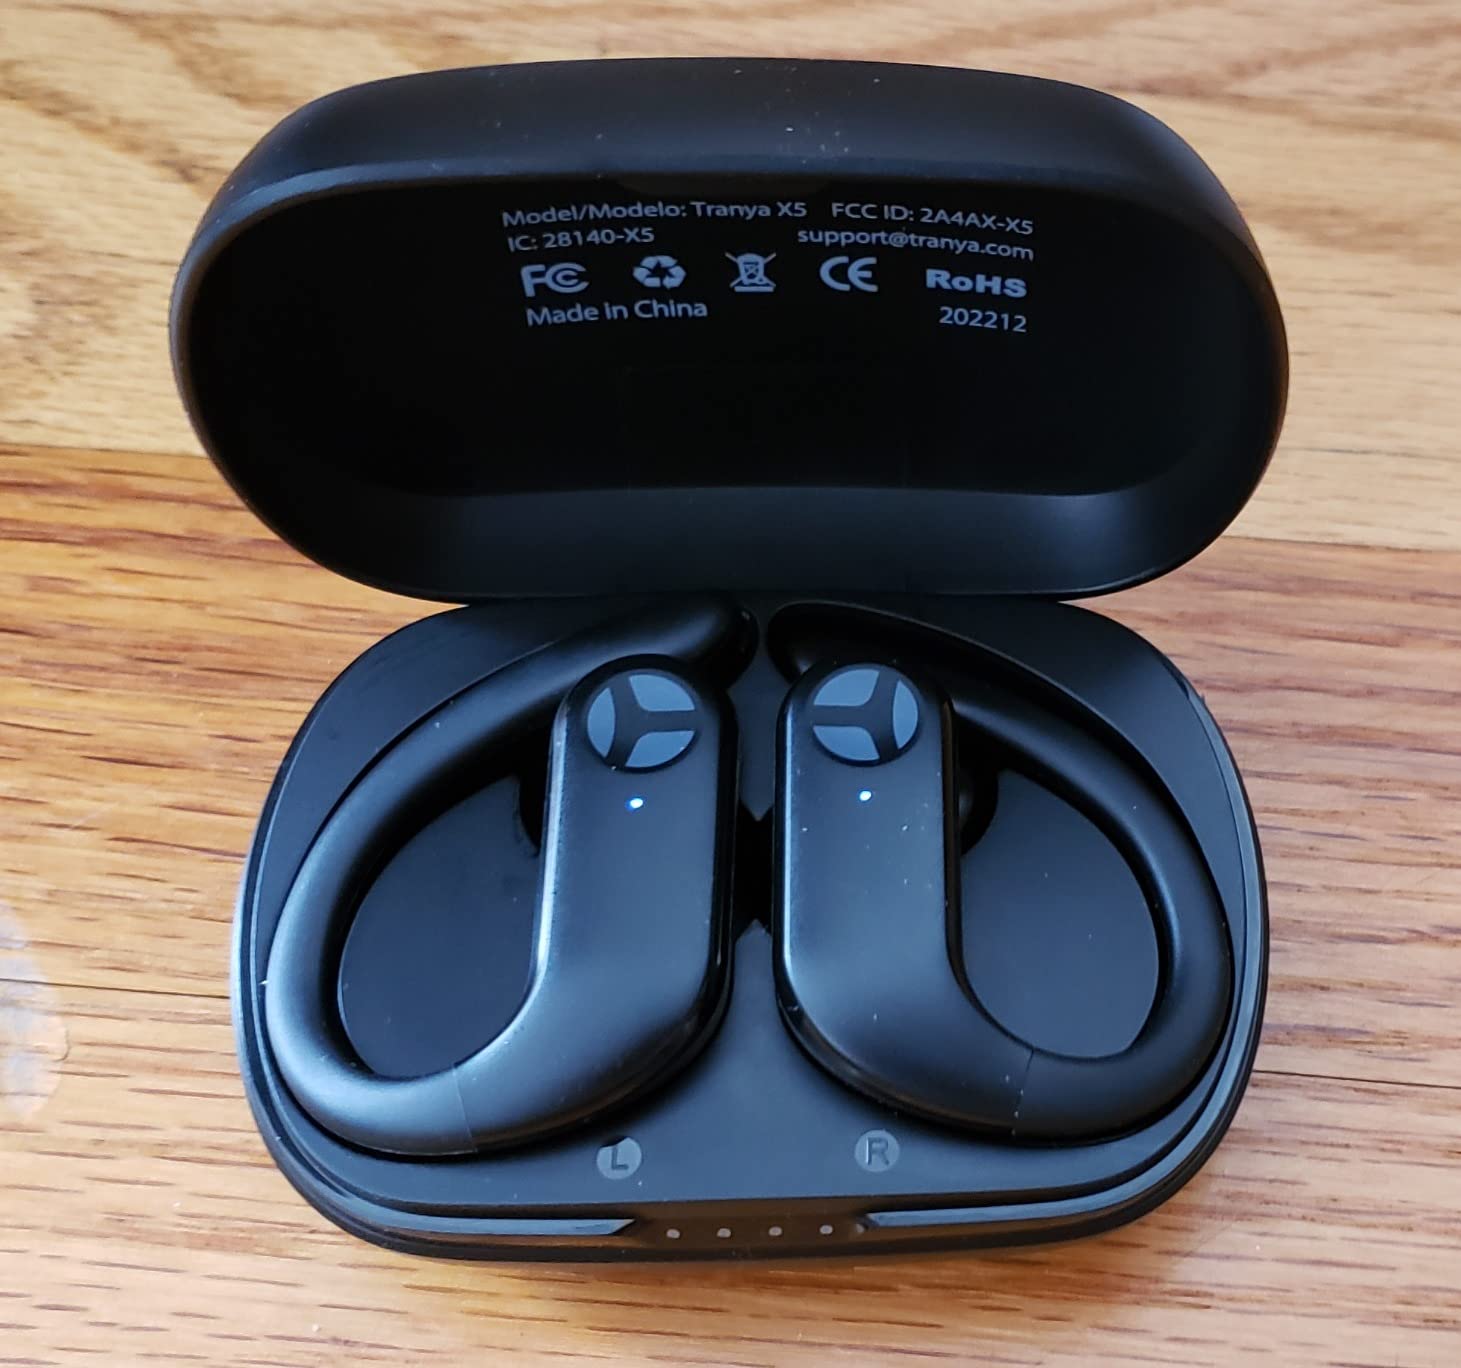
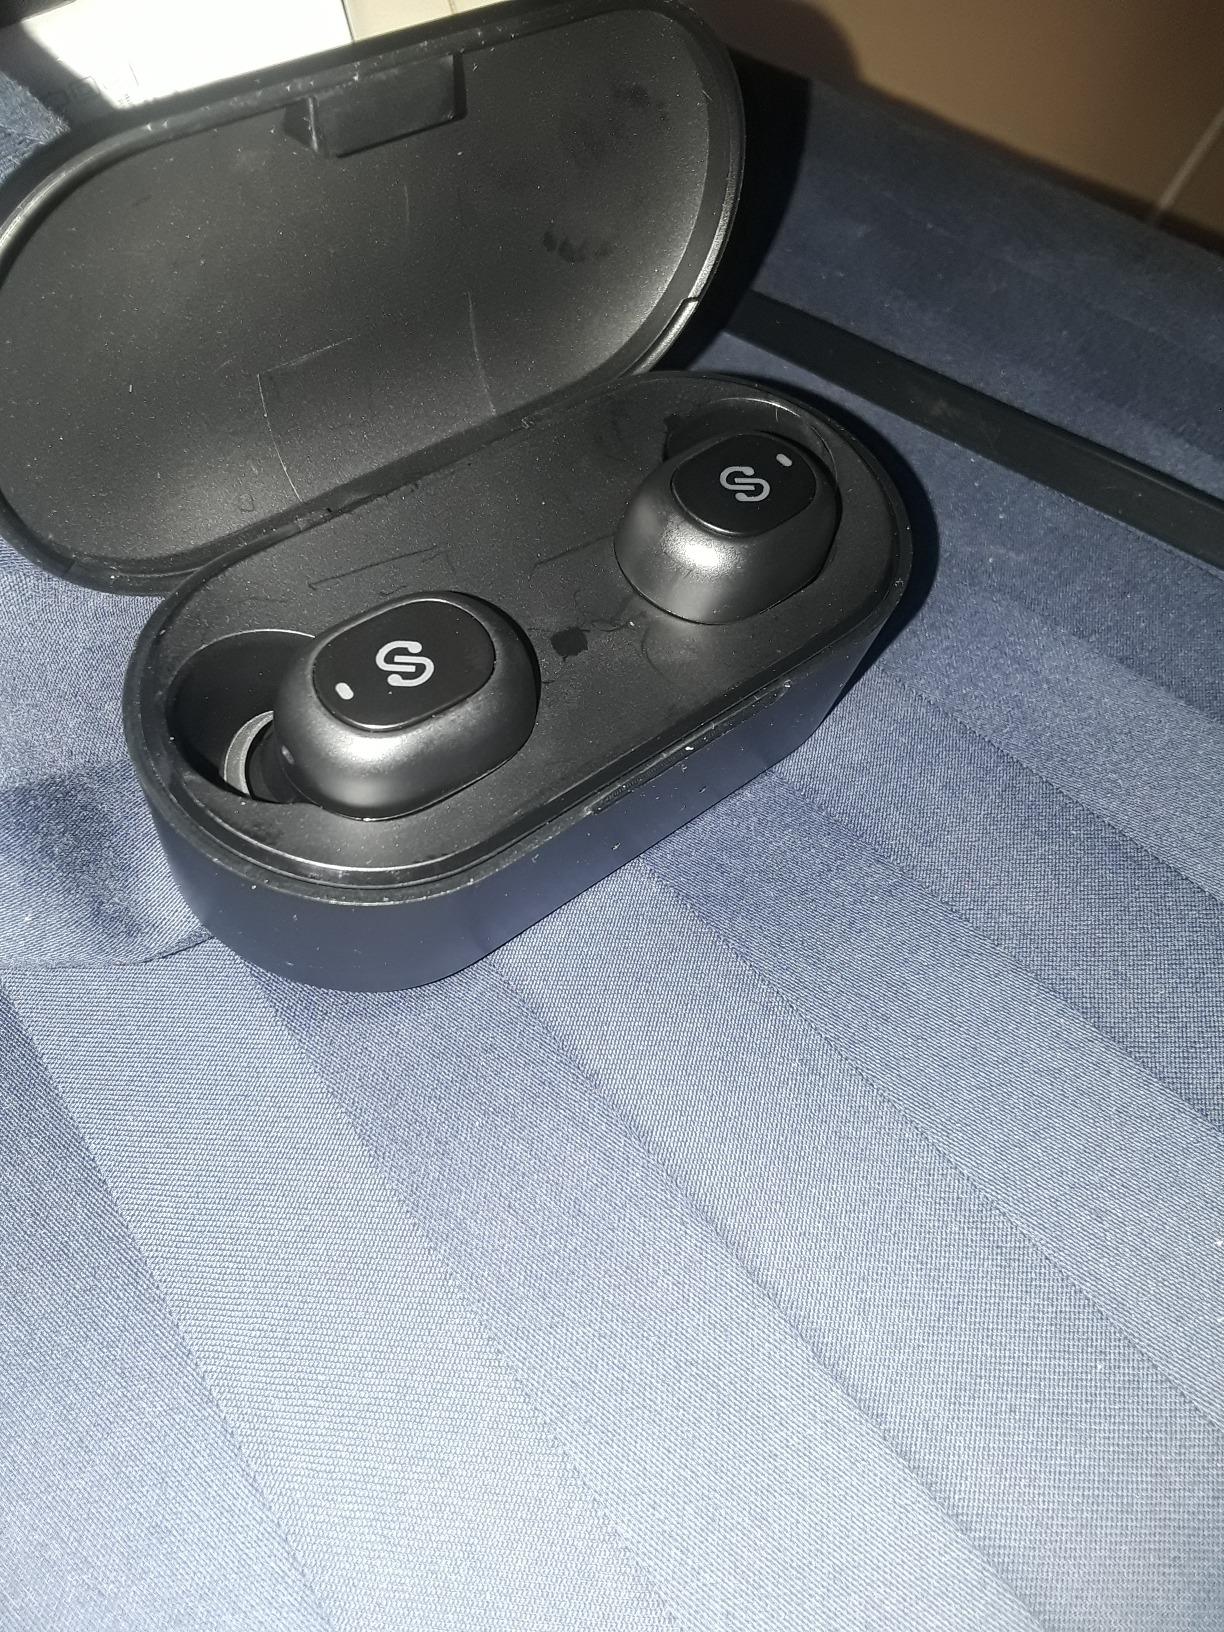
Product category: earbuds
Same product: no